Complete androgen insensitivity syndrome

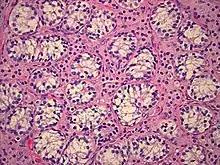
Histopathology of testicular tissue showing immature germ cells and spermatagonia with decreased tubular diameter. Scattered groups of Leydig cells appearing immature.

All forms of androgen insensitivity, including CAIS, are associated with infertility, though exceptions have been reported for both the mild and partial forms.